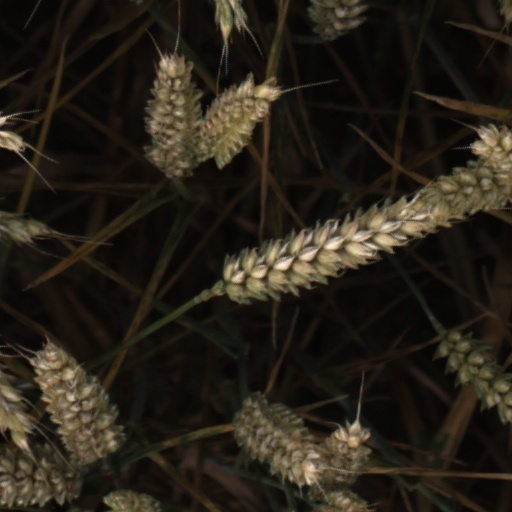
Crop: wheat